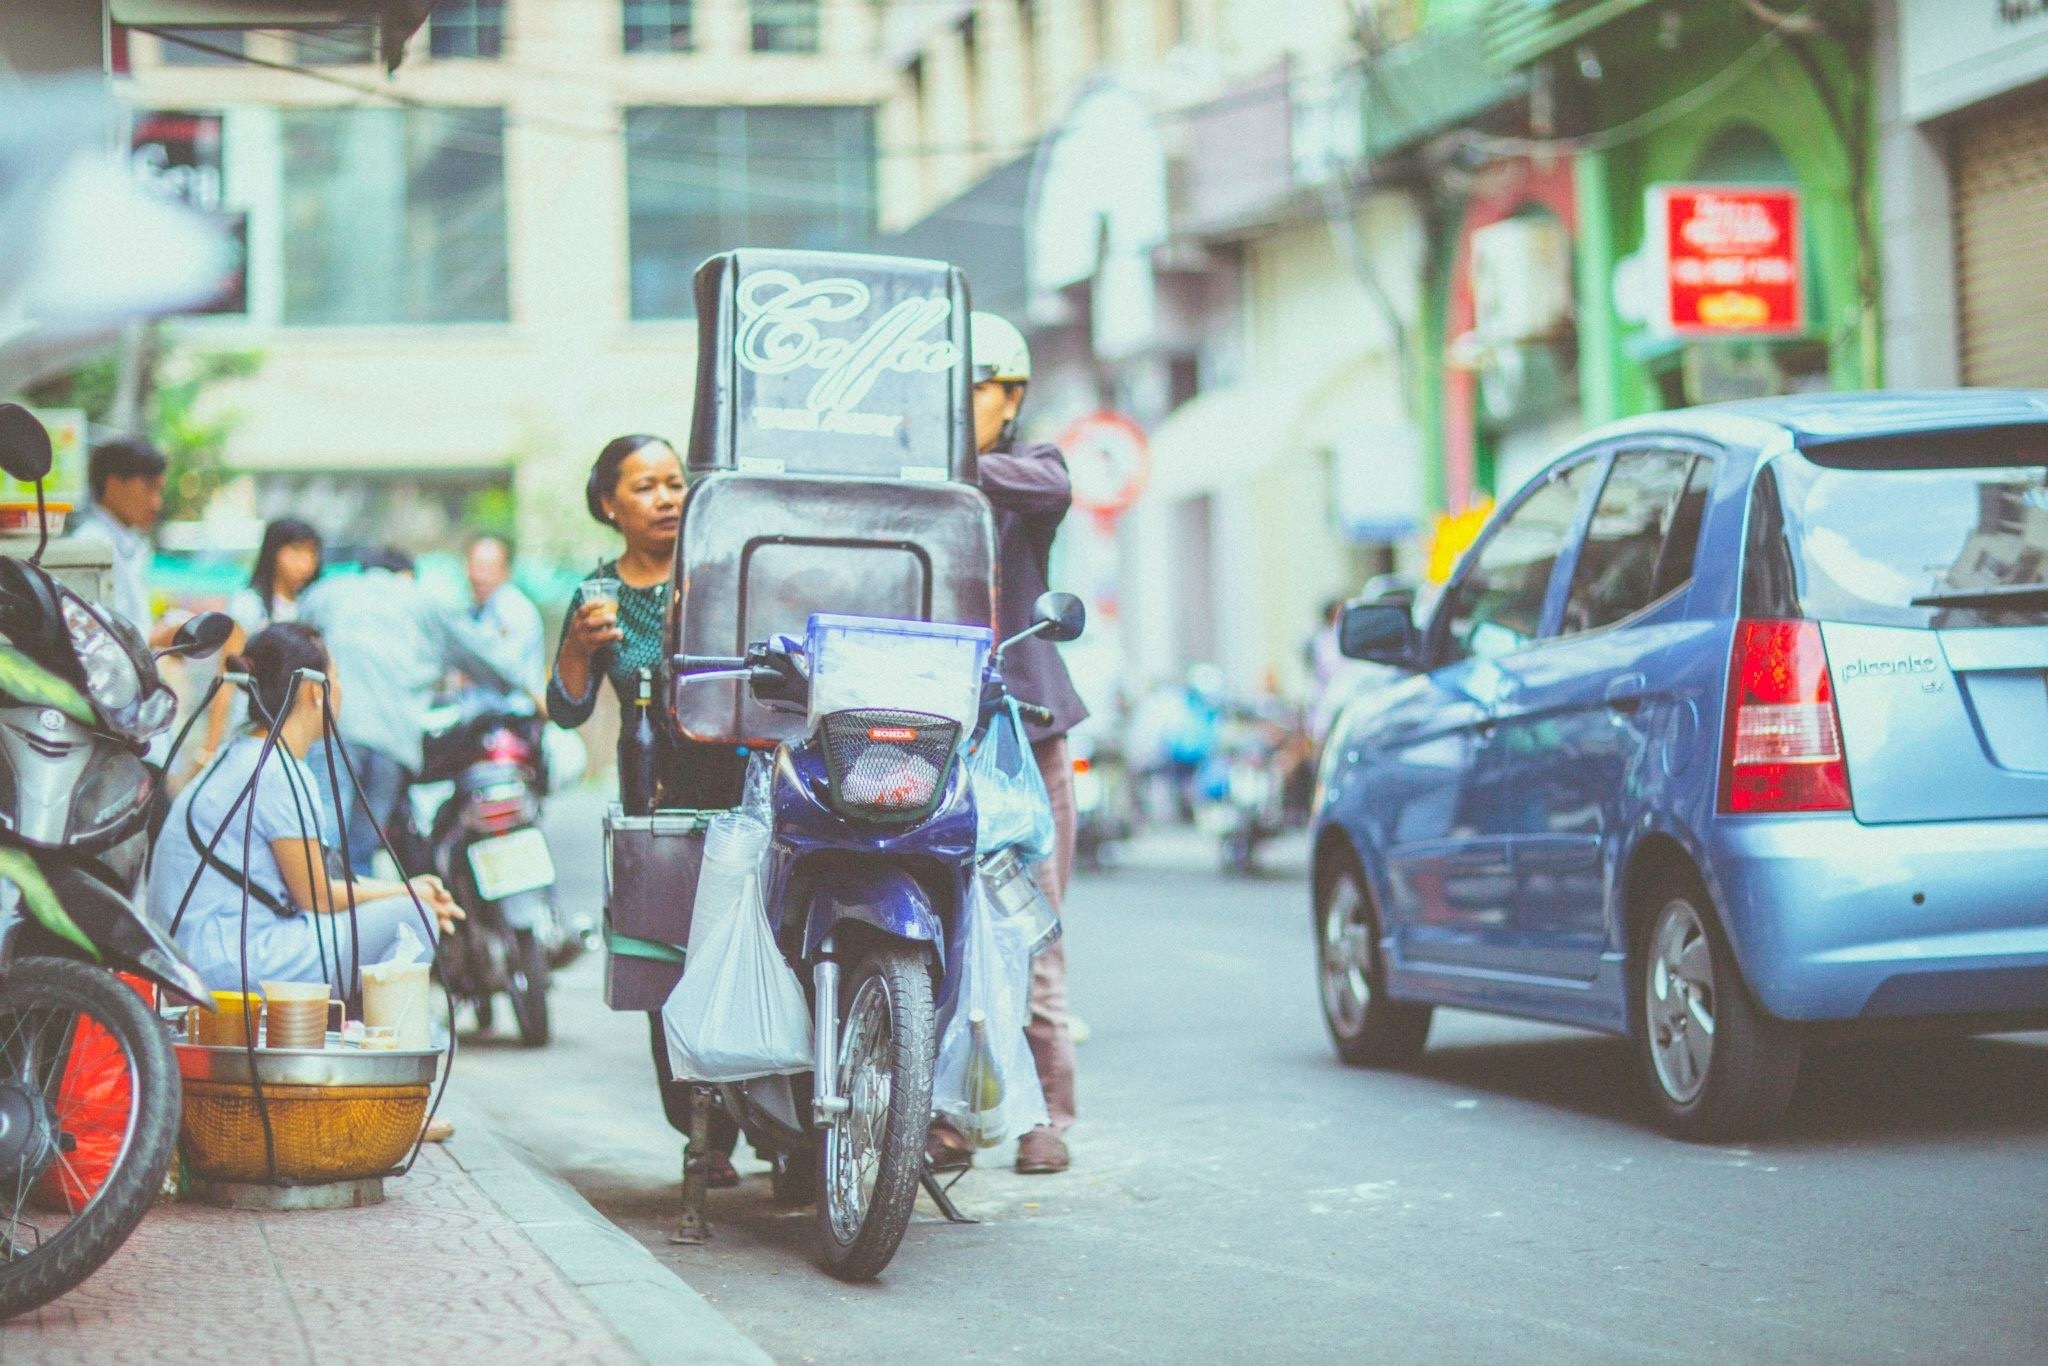
man, pedestrian, people, road, traffic, street, car, tricycle, sidewalk, bicycle, city, tourist, taxi, daytime, transportation, vehicle, motorcycle, square, riding, scooter, accident, fast